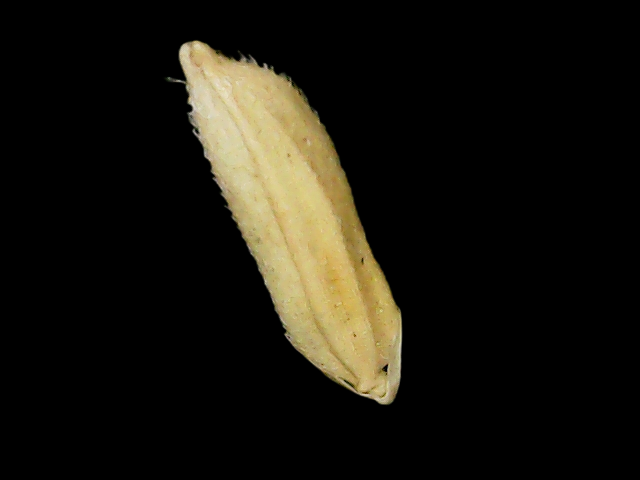
Rice variety: Binadhan26